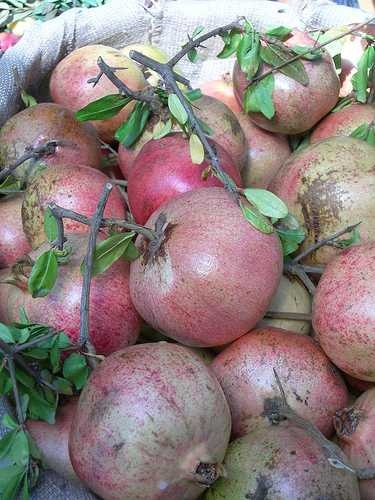
Label: Pomegranate